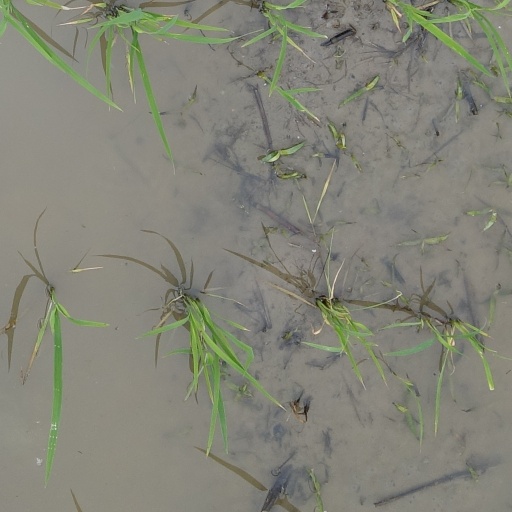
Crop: rice